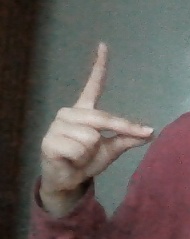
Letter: ta